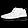
Label: Sneaker